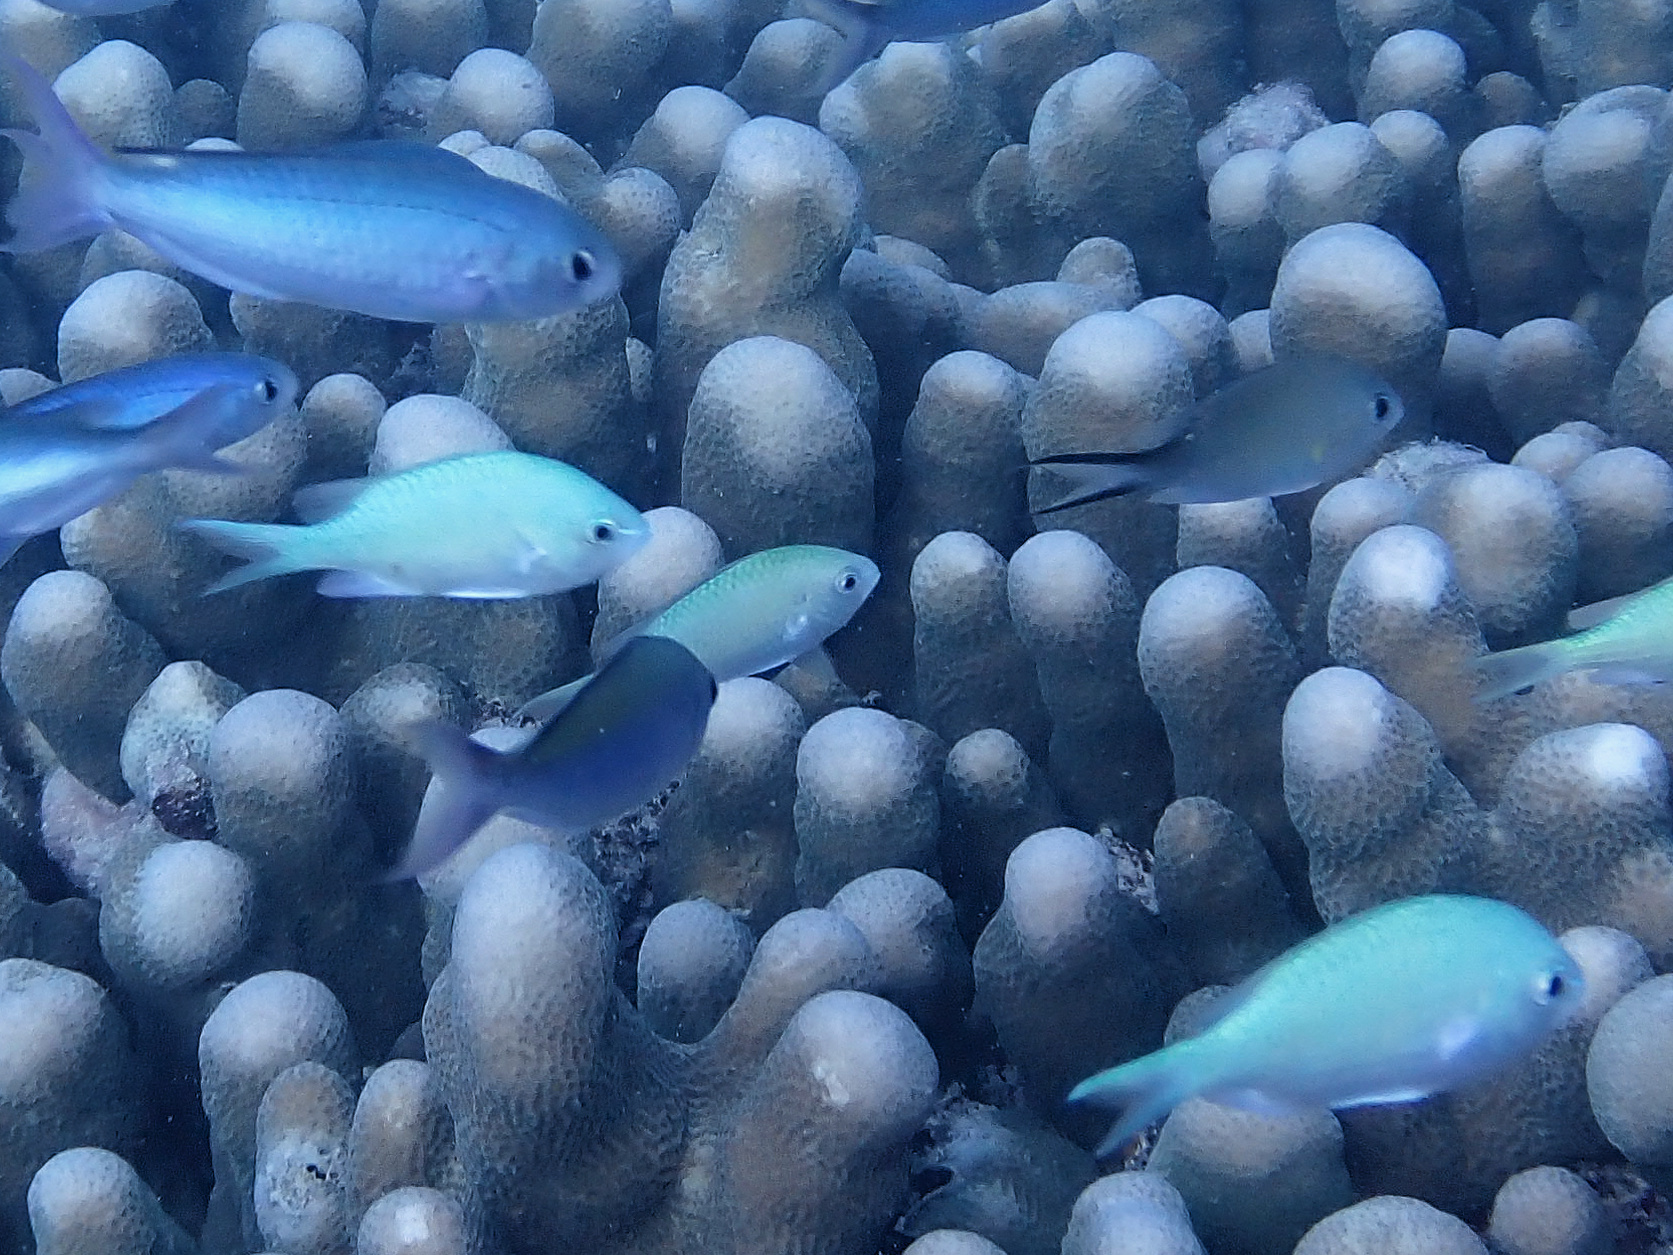
Chromis viridis (Blue-green Chromis)